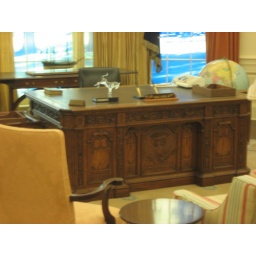
Jimmy Carter's desk in the oval office